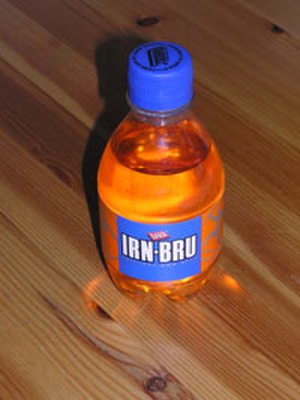
Irn-Bru
En flaske Irn-Bru
Irn-Bru er en kulsyreholdig læskedrik, der produceres af firmaet A.G. Barr i Blantyre i Skotland. Den sælges over hele Storbritannien og i flere andre lande, nu også i Danmark. Irn-Bru har været produceret siden 1901 og er meget populær i Skotland samt i områder, hvor der er mange mennesker af skotsk afstamning.